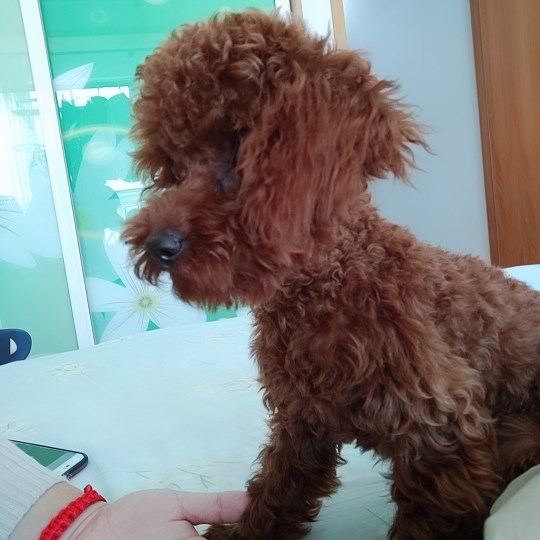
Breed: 7449-n000128-teddy